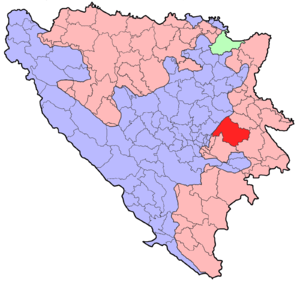
Sokolac est une ville et une municipalité de Bosnie-Herzégovine située sur le territoire de la ville d'Istočno Sarajevo et dans la république serbe de Bosnie. Selon les premiers résultats du recensement bosnien de 2013, la ville intra muros compte 5 919 habitants et la municipalité 12 607.